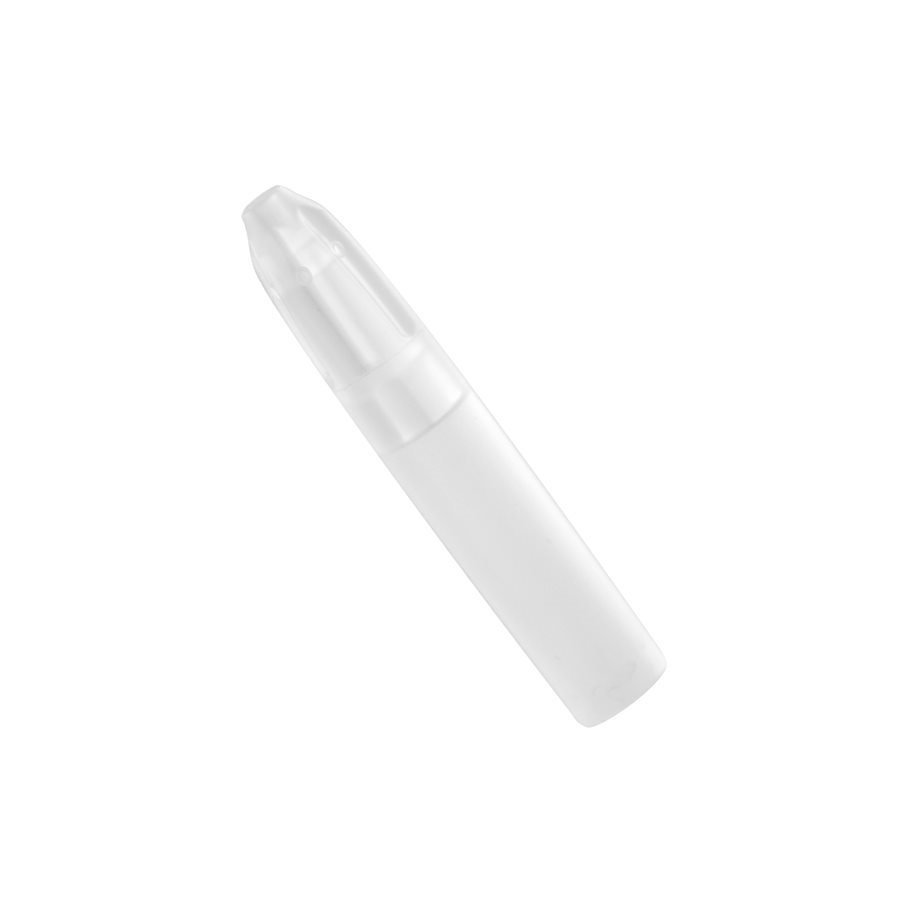
Embouts de protection (filaments Pro-Tec)
- Emballés individuellement avec garantie de stérilité de 5 ans - Assurent une tranquillité d’esprit pour vous et vos clients - S’adaptent à la majorité des porte-filaments sur le marché - Protègent le porte-filament jusqu’à 3 cm - Absence de contamination directe ou croisée - Faible coût d’utilisation - Économie de temps, de produits nettoyants / stérilisants et d’énergie électrique - Produit unique de conception canadienne par Dectro International - P/10 Mode d'emploi : 1. Déballer l’embout de protection et le mettre sur le porte-filament en le vissant légèrement (une 1re fois). 2. Déballer le filament. 3. Insérer le filament dans le porte-filament. 4. Visser l’embout de protection une 2e fois. 5. À l’aide d’une pince, pousser le filament jusqu’à ce que le SteriGard (partie colorée du filament) touche à l’embout de protection. Visser l’embout de protection une 3e et dernière fois. 6. Retirer le capuchon de protection en plastique du filament.
Brand: Imp-alain
Category: Health & Beauty > Personal Care > Shaving & Grooming > Hair Removal > Electrolysis Devices